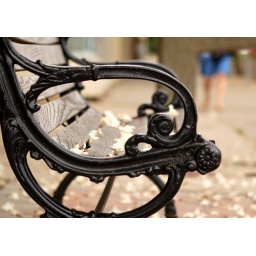
Blossoms from a horse chestnut (I think) litter the bench and sidewalk at King and Paisely in Westdale.